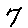
Label: 7